Jumkil Church

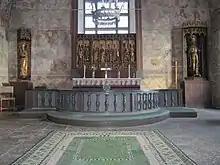
Interior view of the choir with the altarpiece (1470s), flanked by medieval sculptures depicting Mary and Saint Olaf

Jumkil church was built at the beginning of the 14th century, and still retains much of the appearance it received then. Externally, only the Brick Gothic church porch is of later date, being added in the 16th century. Internally, the church received brick vaults in the 15th century, of which those in the choir are decorated with frescos by an unknown medieval master, depicting (among other motifs) the Coat of arms of Sweden and that of Jakob Ulvsson and Sten Sture the Elder.